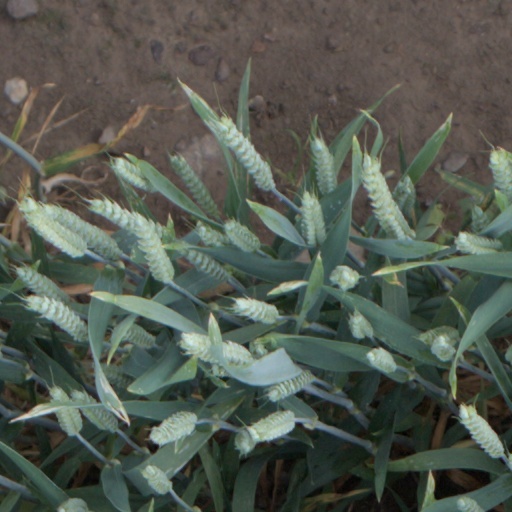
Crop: wheat